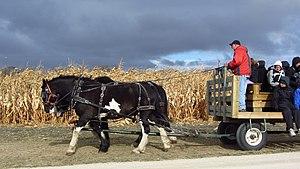
Saint-Adolphe, ou St. Adolphe, est une communauté dans la municipalité rurale de Ritchot, au Manitoba, au Canada. Elle est située sur le côté Est de la rivière Rouge. Elle se trouve à environ 7 kilomètres au sud de Winnipeg. Elle doit son nom à saint Adolphe de Cambrai.